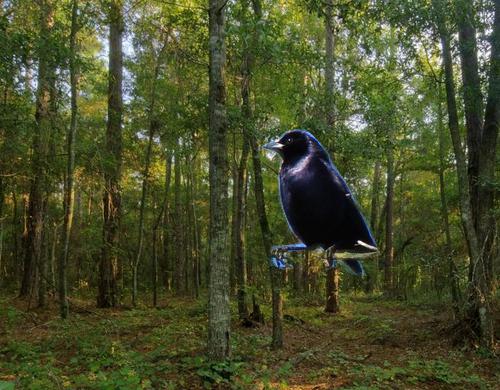
Bird species: Shiny_Cowbird
Bird type: landbird
Background: land